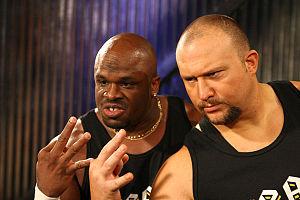
La Team 3D. Ray et Devon en tant que Team 3D.
Les Dudley Boyz était une équipe de catcheurs constituée de Bubba Ray Dudley et D-Von Dudley. Ils se font connaitre aussi sous le nom de Team 3D et sont actuellement employés à la World Wrestling Entertainment.
Mark LoMonaco est un catcheur américain.